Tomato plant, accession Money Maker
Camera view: horizontal (90 deg, fisheye); turntable rotation: 120 degrees
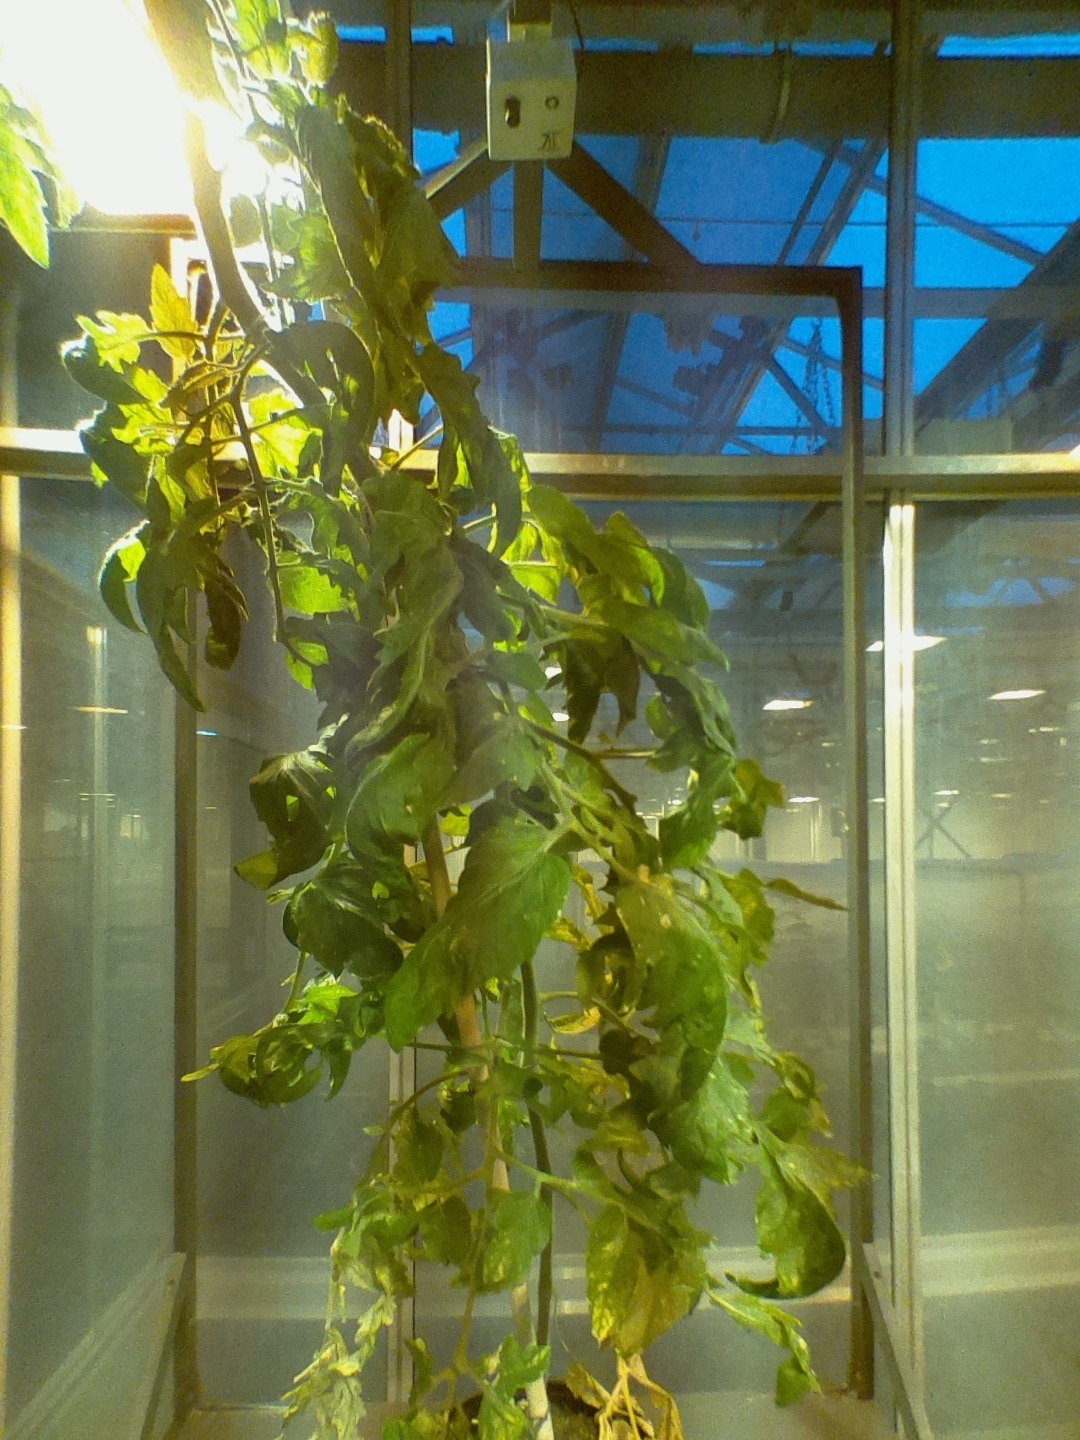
BBCH growth stage 72: 20%-30% of final fruit size